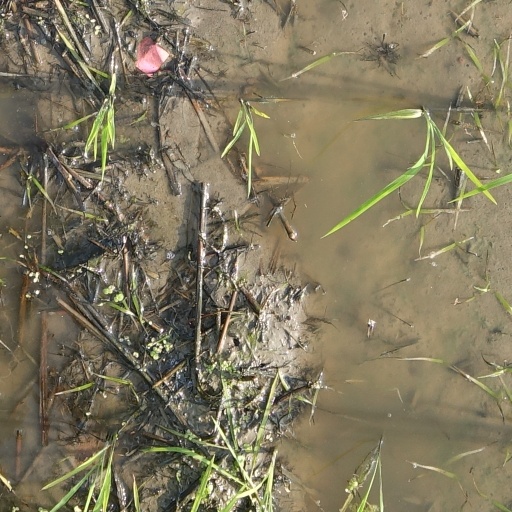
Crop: rice